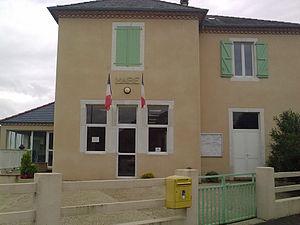
Aubous
Aubous est une commune française, située dans le département des Pyrénées-Atlantiques en région Nouvelle-Aquitaine.